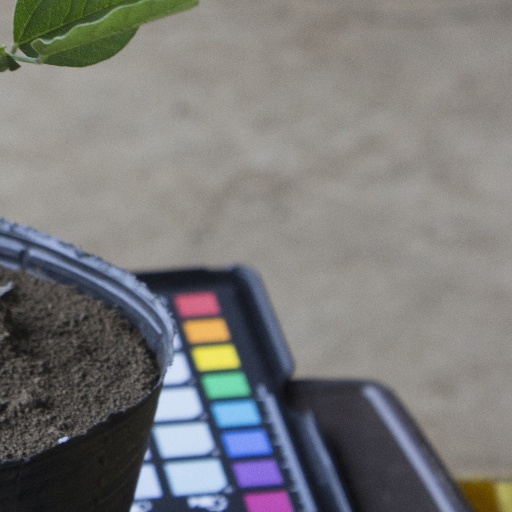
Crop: soybean